Bra cheese

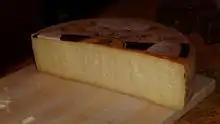
Bra Duro DOP

The Italian cheese Bra originates from the town of Bra, in province of Cuneo, in the region of Piedmont.